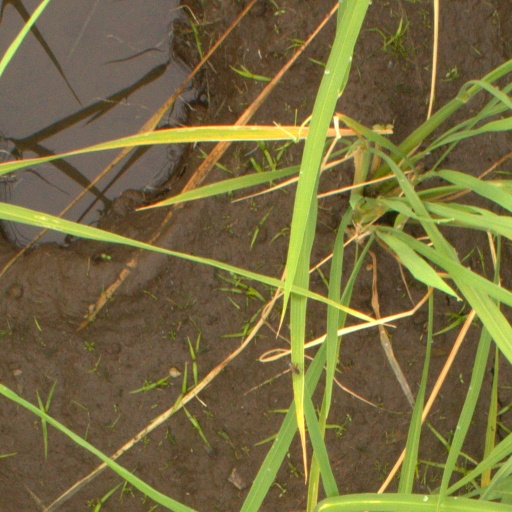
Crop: rice